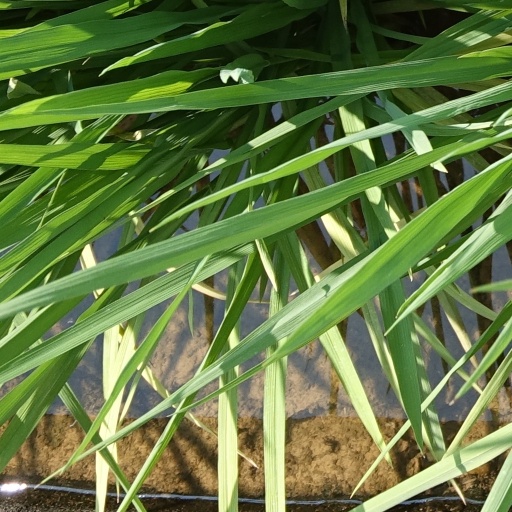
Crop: rice